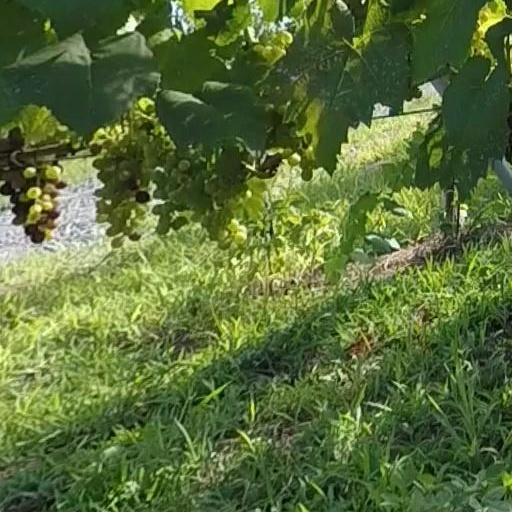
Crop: grape